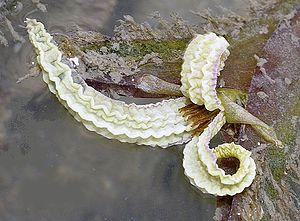
La fleur femelle en pleine floraison. Les pétales blancs tombent un jour après floraison.
Enhalus acoroides est une espèce de plantes de la famille des Hydrocharitaceae.
Enhalus est un genre monotypique de plantes monocotylédones sous-marines de la famille des